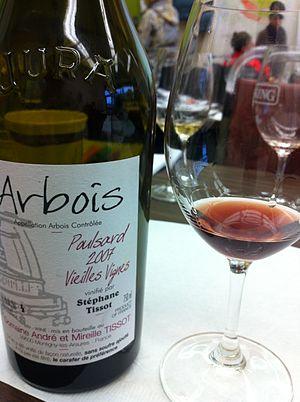
Le poulsard N est un cépage noir essentiellement du vignoble du Jura, dont il représente plus de 20 % de l'encépagement.